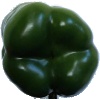
Label: green_pepper